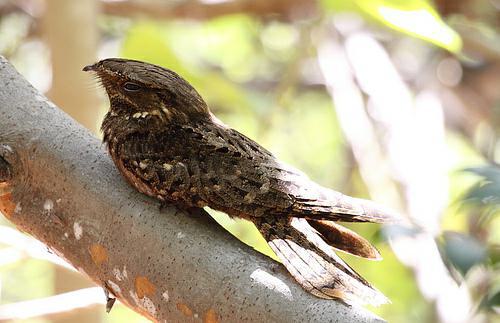
A photo of a chuck will widow